The Greater Woman

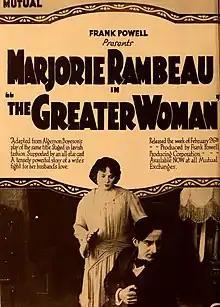

The Greater Woman is a 1917 silent film drama starring Broadway actress Marjorie Rambeau in her first motion picture beginning a 40-year screen career. Mutual Film released the film and Frank Powell directed.